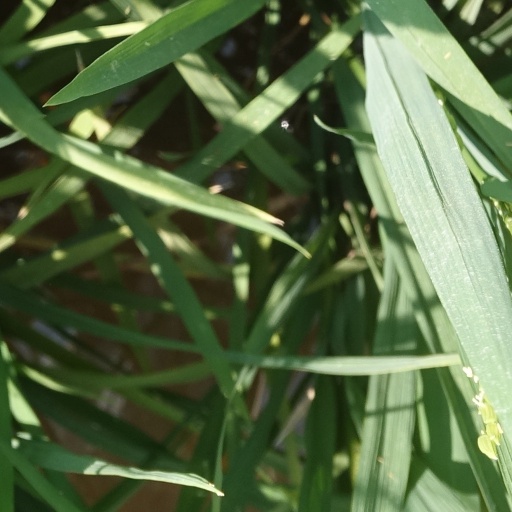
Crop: rice